Ludwig Eisenberg (writer)

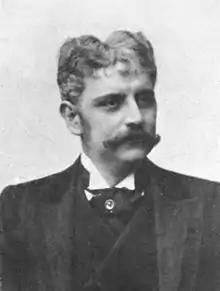

Ludwig Julius Eisenberg (5 March 1858 in Berlin, Kingdom of Prussia – 25 January 1910 in Vienna, Austria-Hungary) was an Austrian writer and encyclopedist. He wrote a lexicon of stage artists, among other publications.